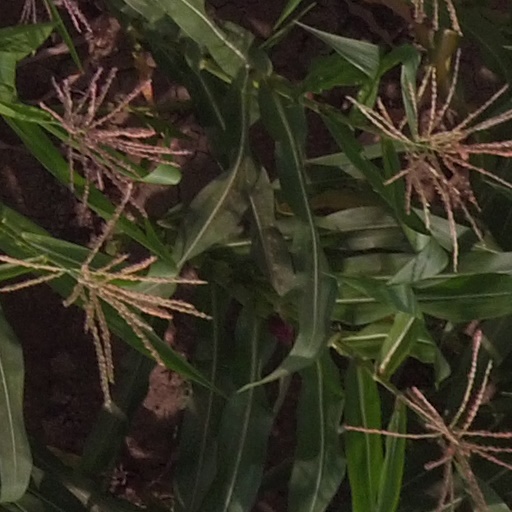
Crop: maize; corn